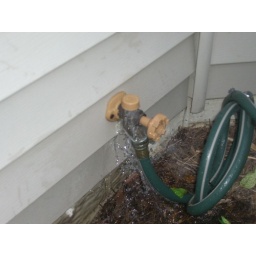
This is what caused the problem. There is a crack in the pipe inside the wall and it caused the water damage.